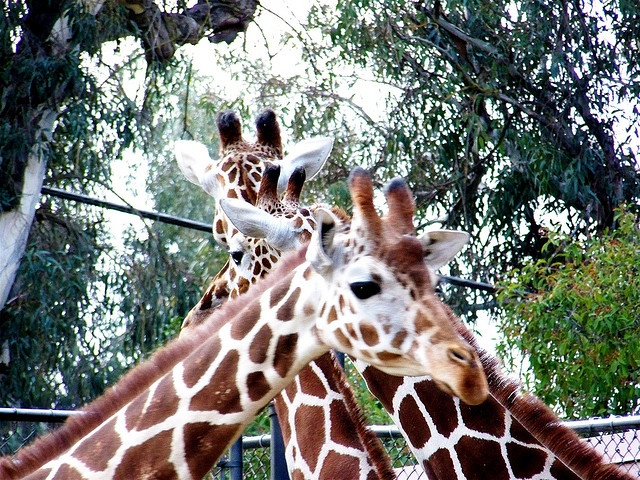
three giraffes their necks looking crisscrossed  in a chain link fence
Three giraffes standing behind a fence at the zoo.
Three giraffes in an enclosure with trees in the background.
Three giraffes that are standing up near each other.
Several closeup shots of giraffes near a fence.